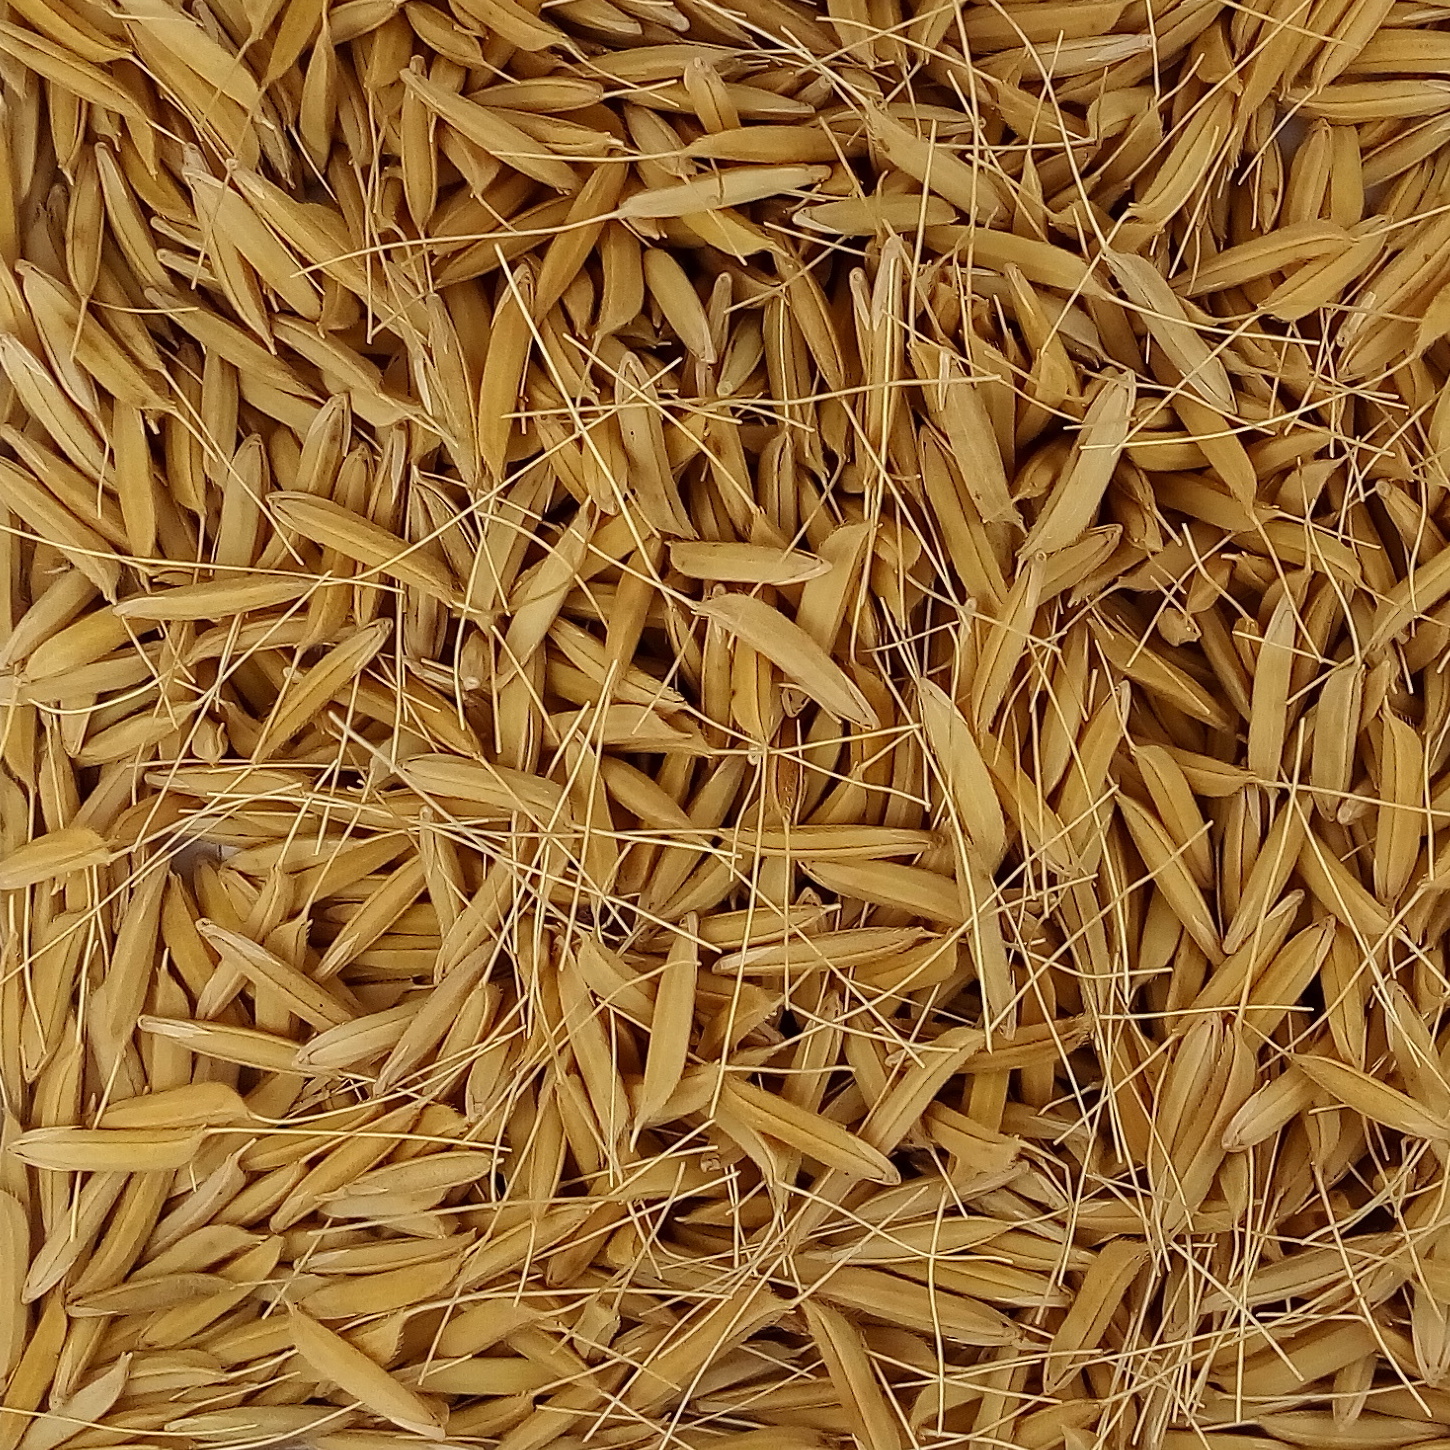
Rice seed variety: 1637